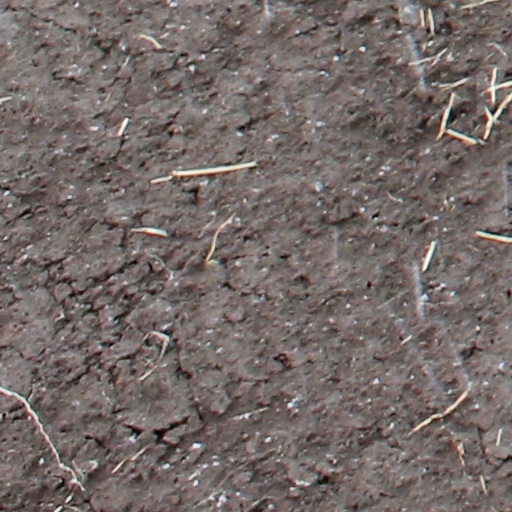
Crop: wheat